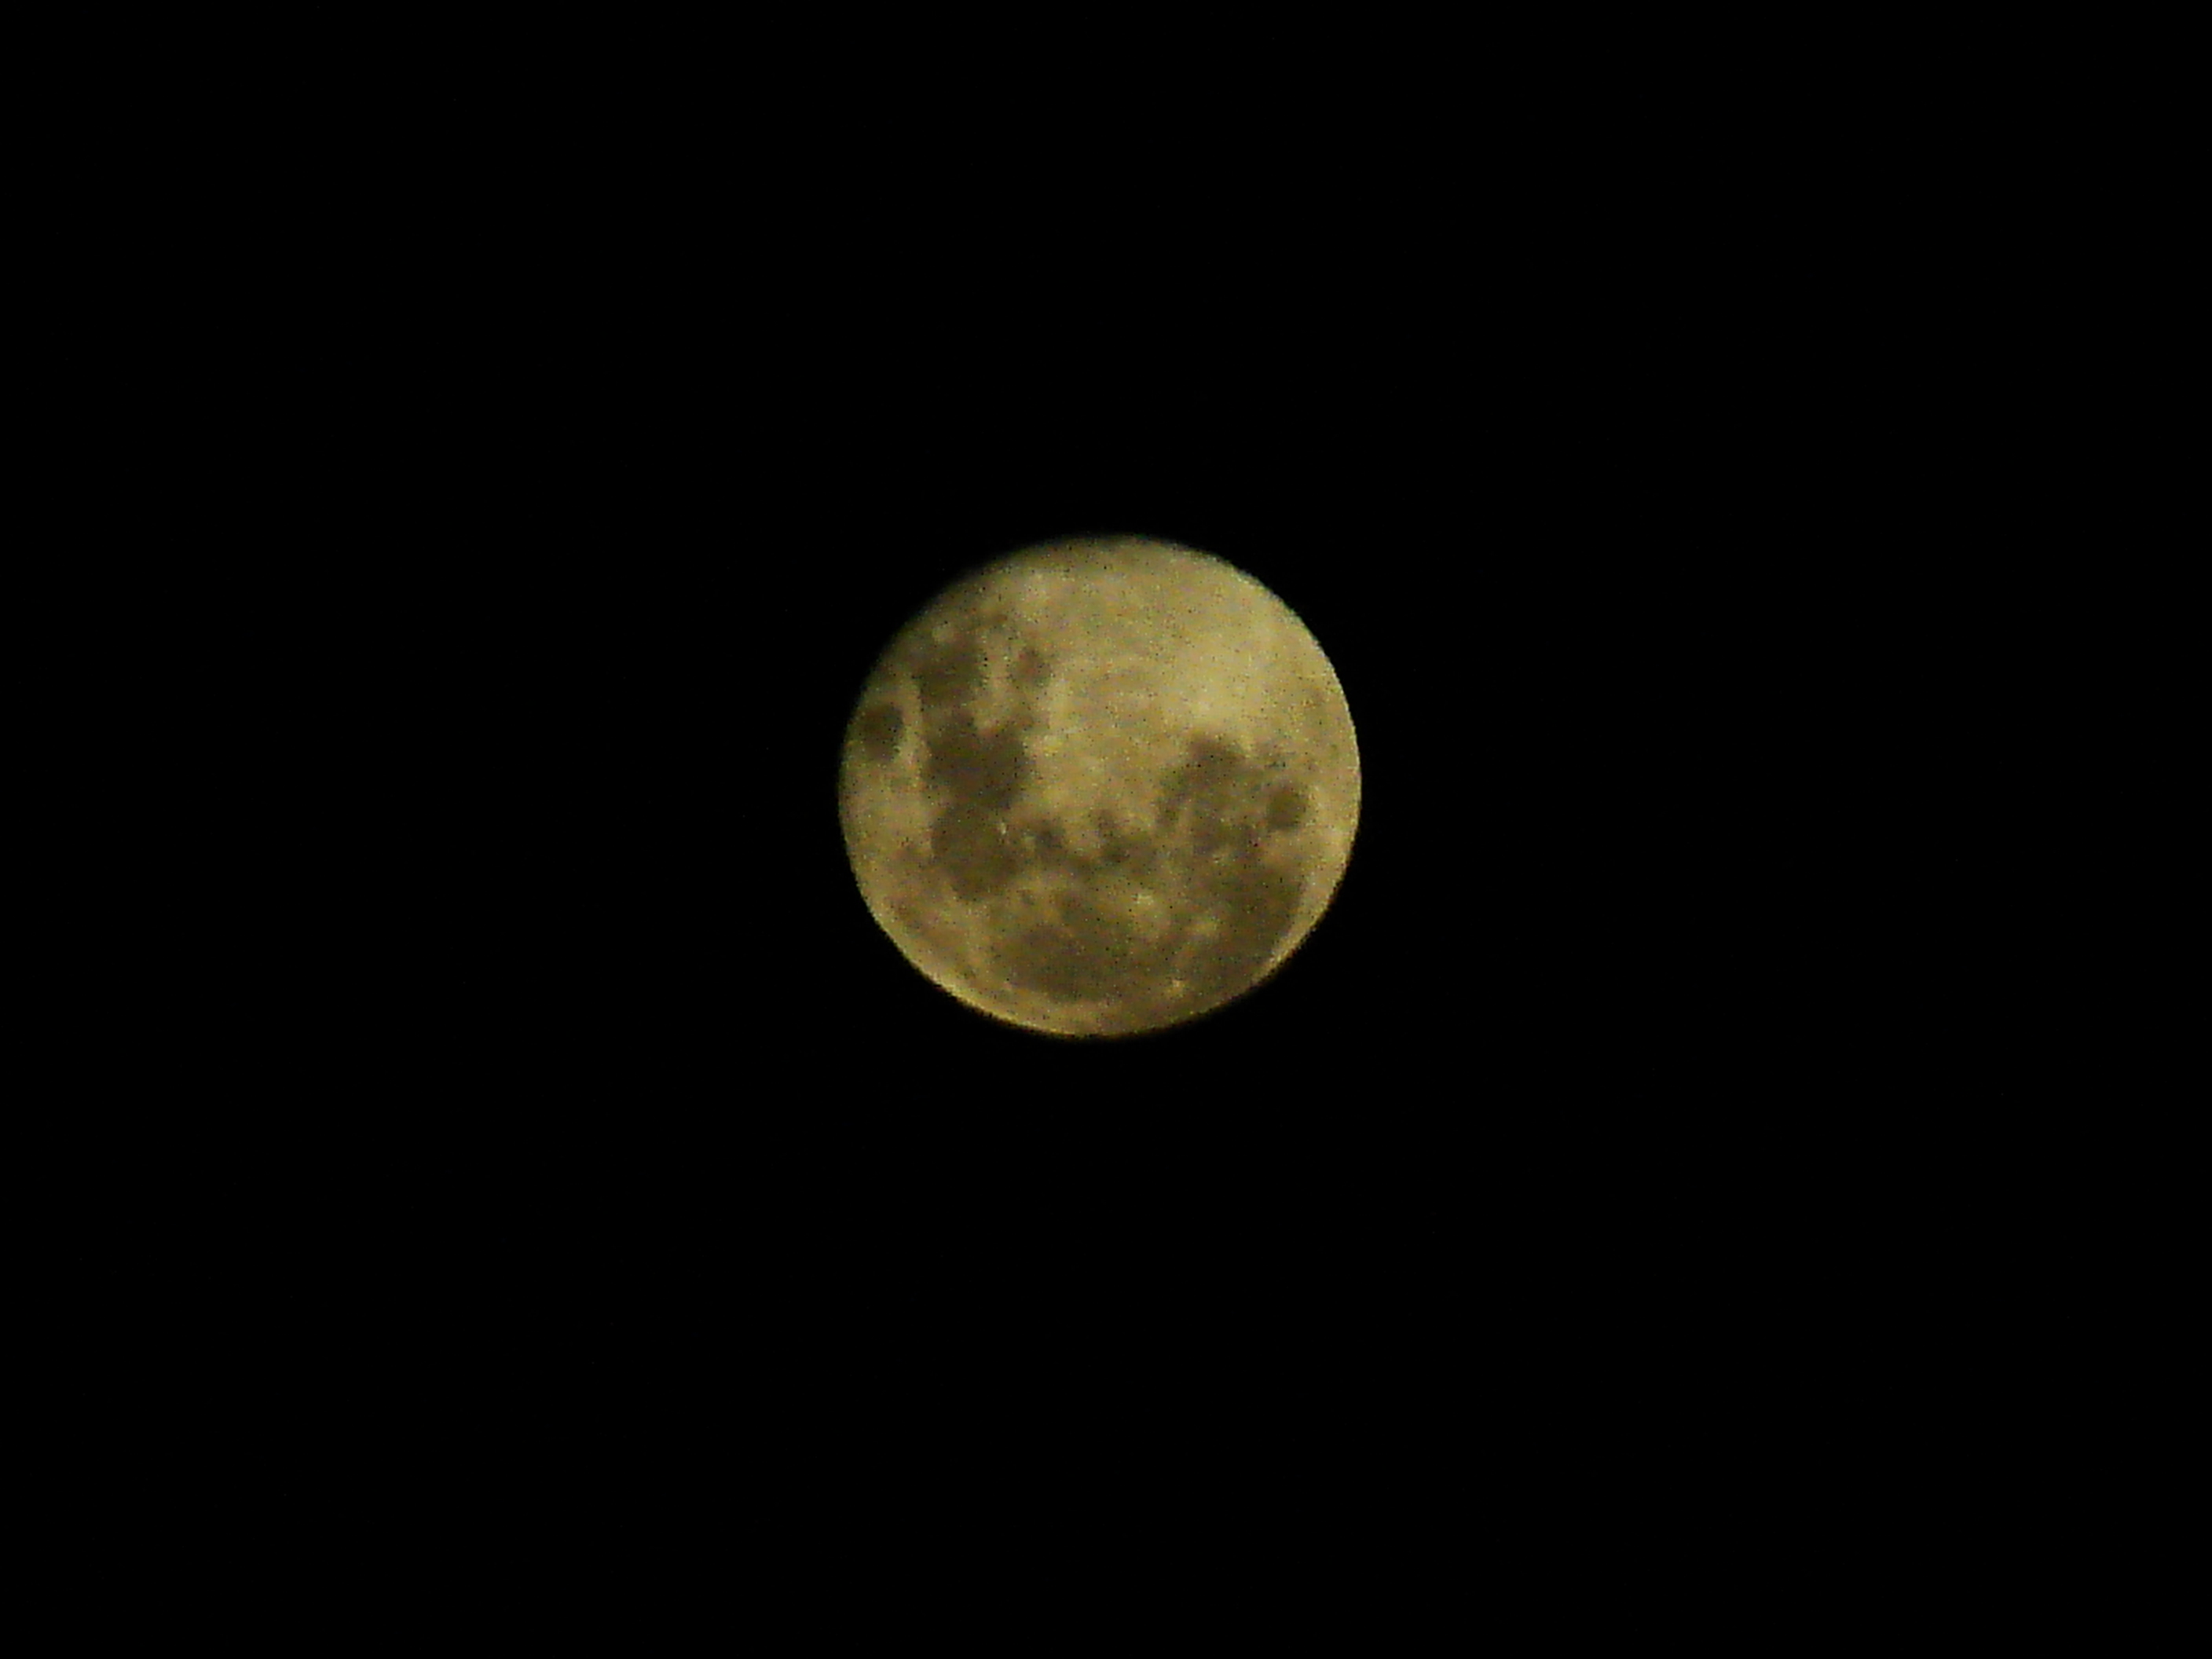
moon, full moon, atmospheric phenomenon, astronomical object, atmosphere, celestial event, moonlight, light, night, sky, darkness, midnight, sphere, astronomy, event, space, stock photography, photography, circle, macro photography